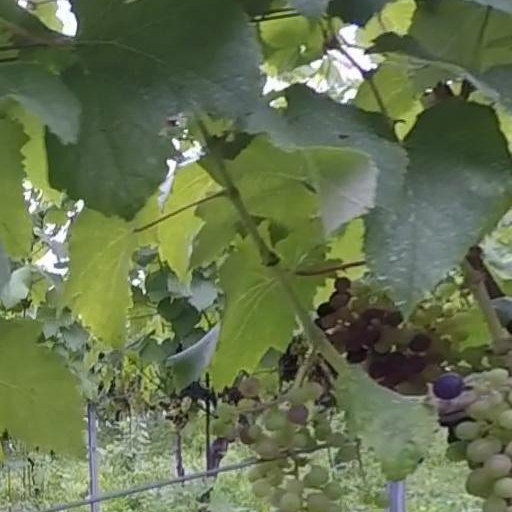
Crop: grape